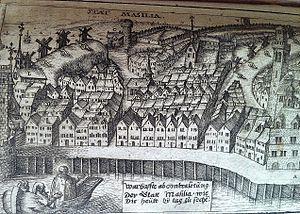
Marseille est une commune du Sud-Est de la France, chef-lieu du département des Bouches-du-Rhône et préfecture de la région Provence-Alpes-Côte d'Azur.